Kitsu Plateau

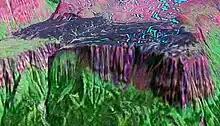
False colour image of the Kitsu Plateau with the Mess Creek Escarpment in the foreground

From near the Eastman Creek Rest Area south of Kinaskan Lake on the Stewart–Cassiar Highway, the historic Yukon Telegraph Trail extends about west to the Little Iskut River. From there, it enters Mount Edziza Provincial Park and continues another west along Bourgeaux Creek through Raspberry Pass. The telegraph trail then continues to the northwest through Raspberry Creek valley along the northern edge of the Kitsu Plateau for about to Mess Creek valley. Only short segments of the Yukon Telegraph Trail are still passable, having been mostly overgrown since maintenance of the trail ended in 1936.